National Register of Historic Places property types

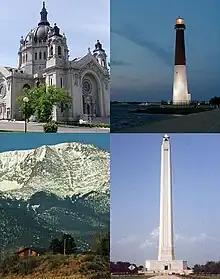
Clockwise from bottom left: a site, a building, a structure and an object. All are examples of National Register of Historic Places property types.

The U.S. National Register of Historic Places (NRHP) classifies its listings by various types of properties. Listed properties generally fall into one of five categories, though there are special considerations for other types of properties which do not fit into these five broad categories or fit into more specialized subcategories. The five general categories for NRHP properties are: building, district, object, site, and structure.